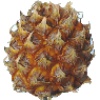
Label: pineapple_mini